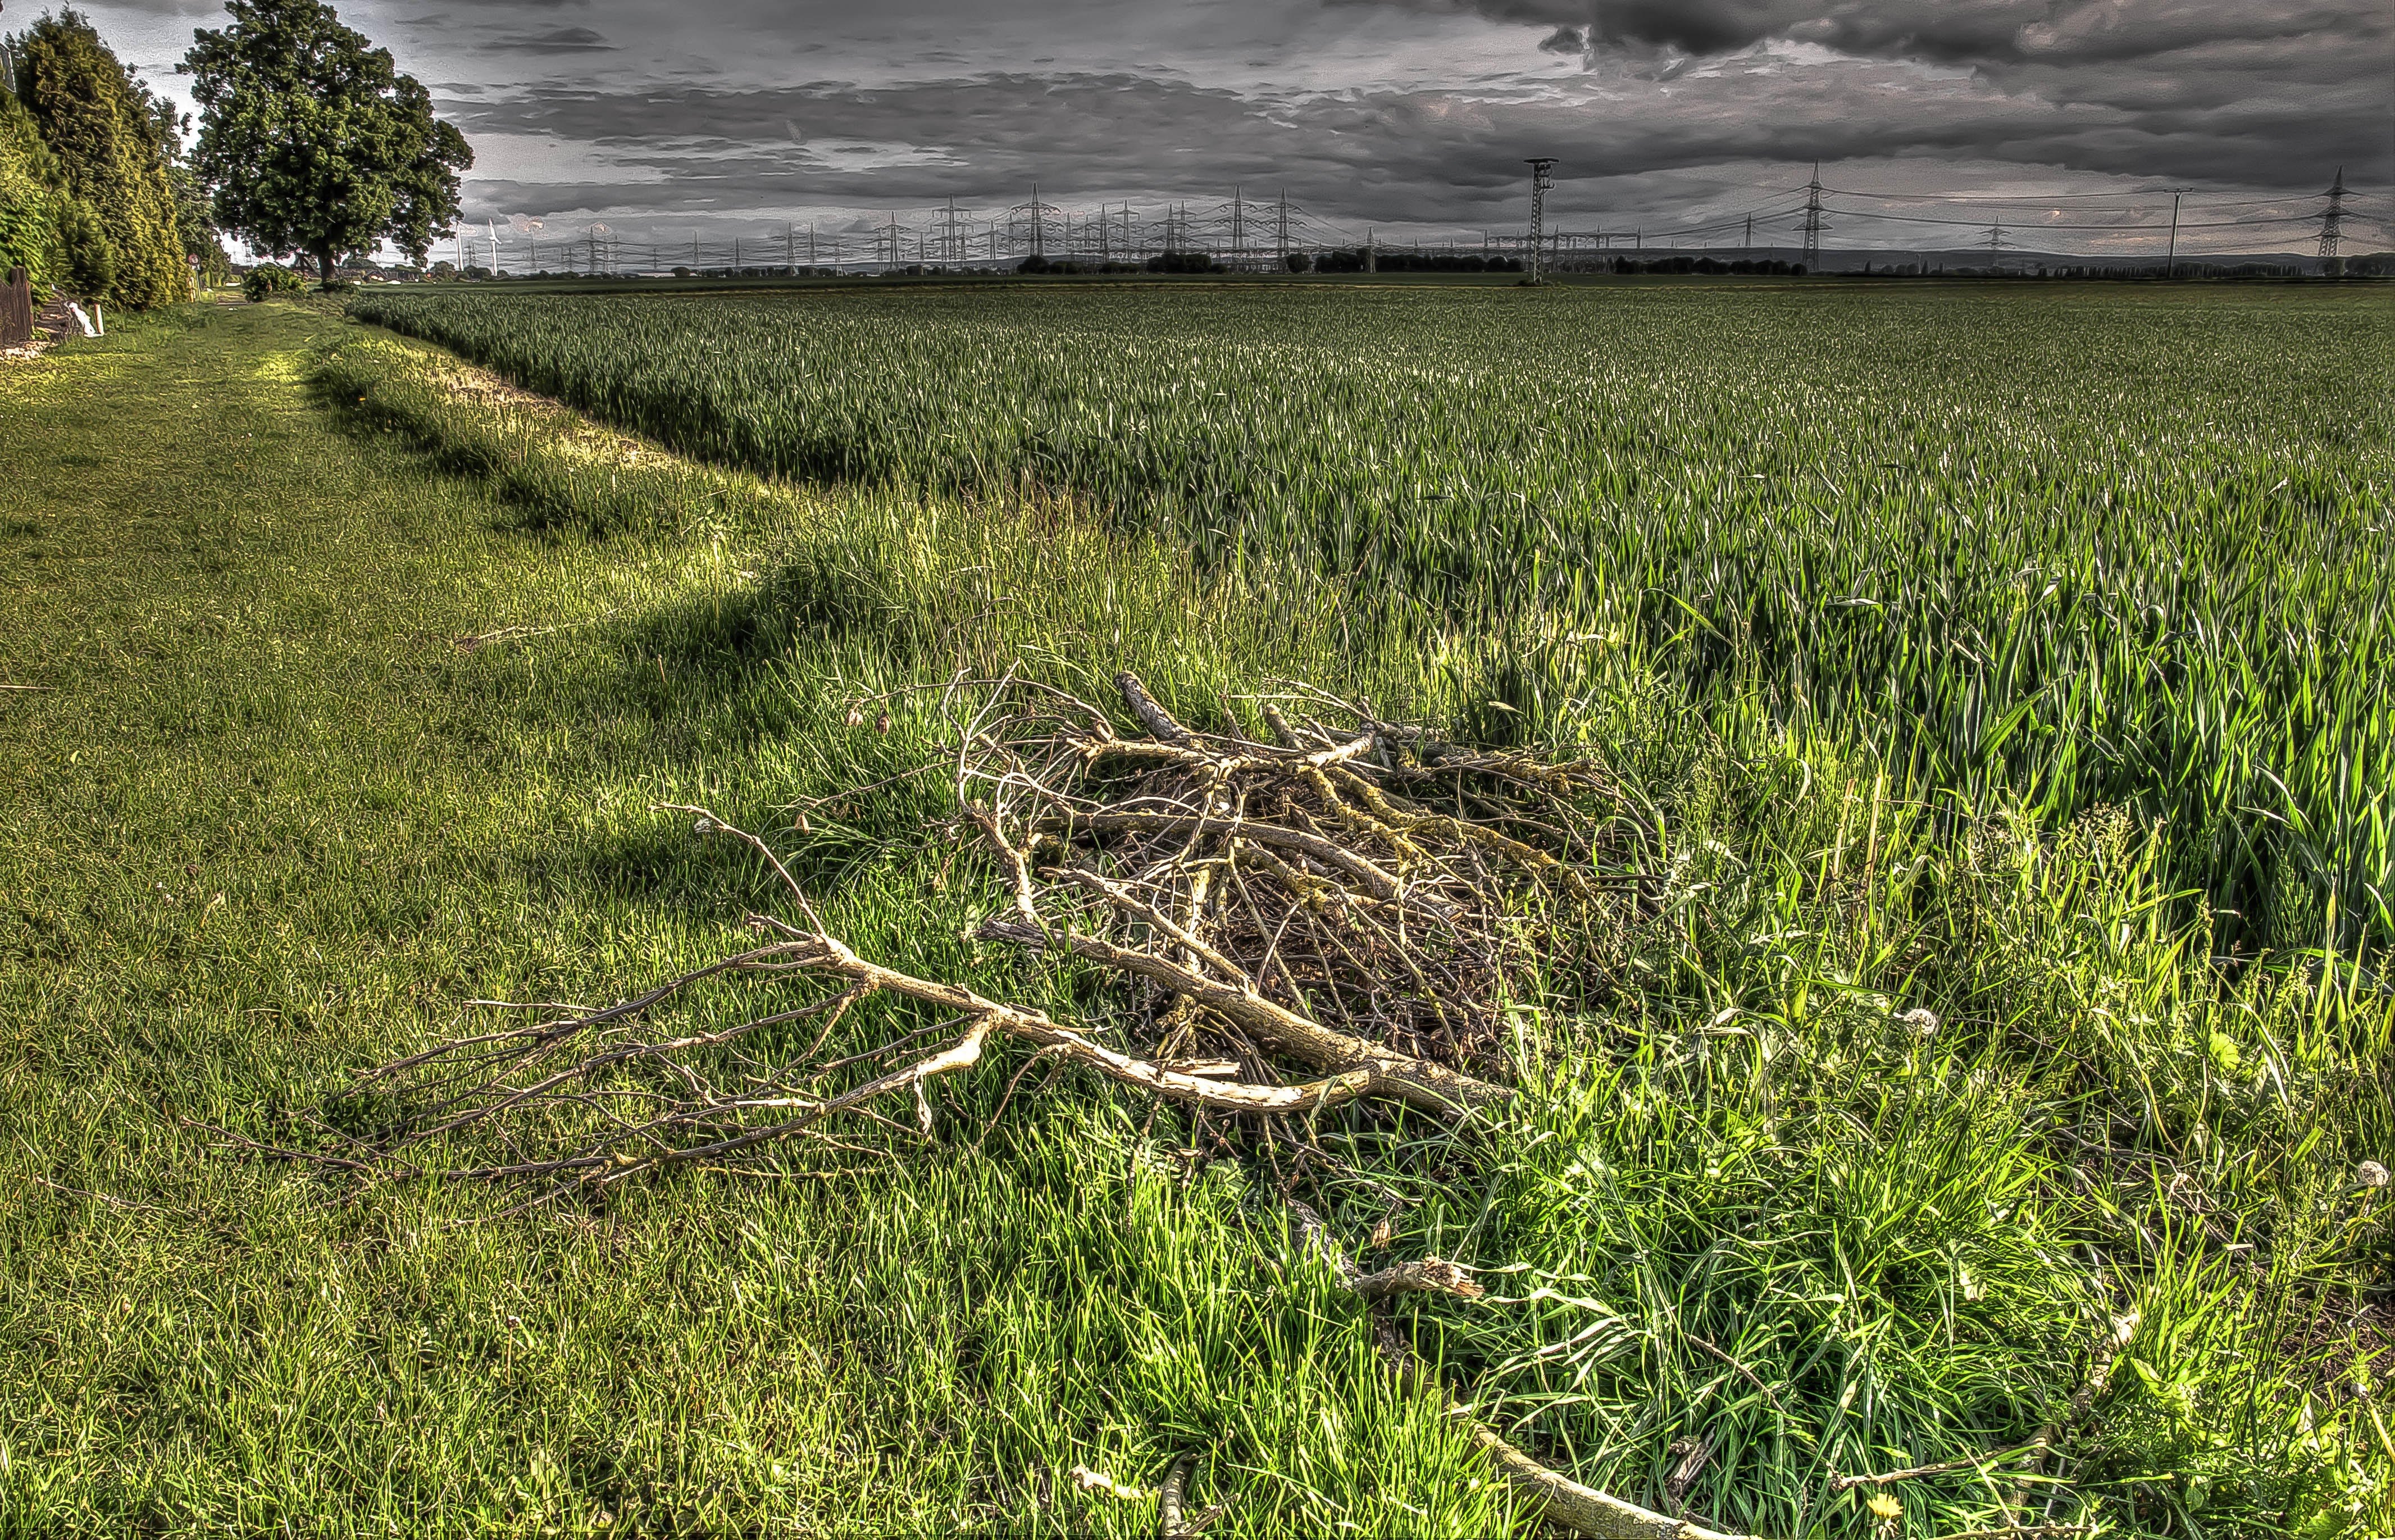
tree, grass, marsh, plant, field, lawn, meadow, prairie, flower, green, crop, soil, agriculture, grassland, shrub, wetland, cornfield, plantation, habitat, ecosystem, rural area, paddy field, niederzier, natural environment, grass family